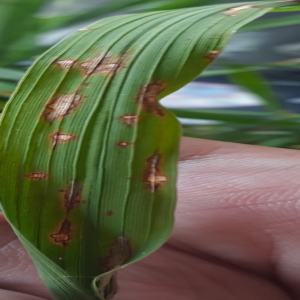
Disease: Blast